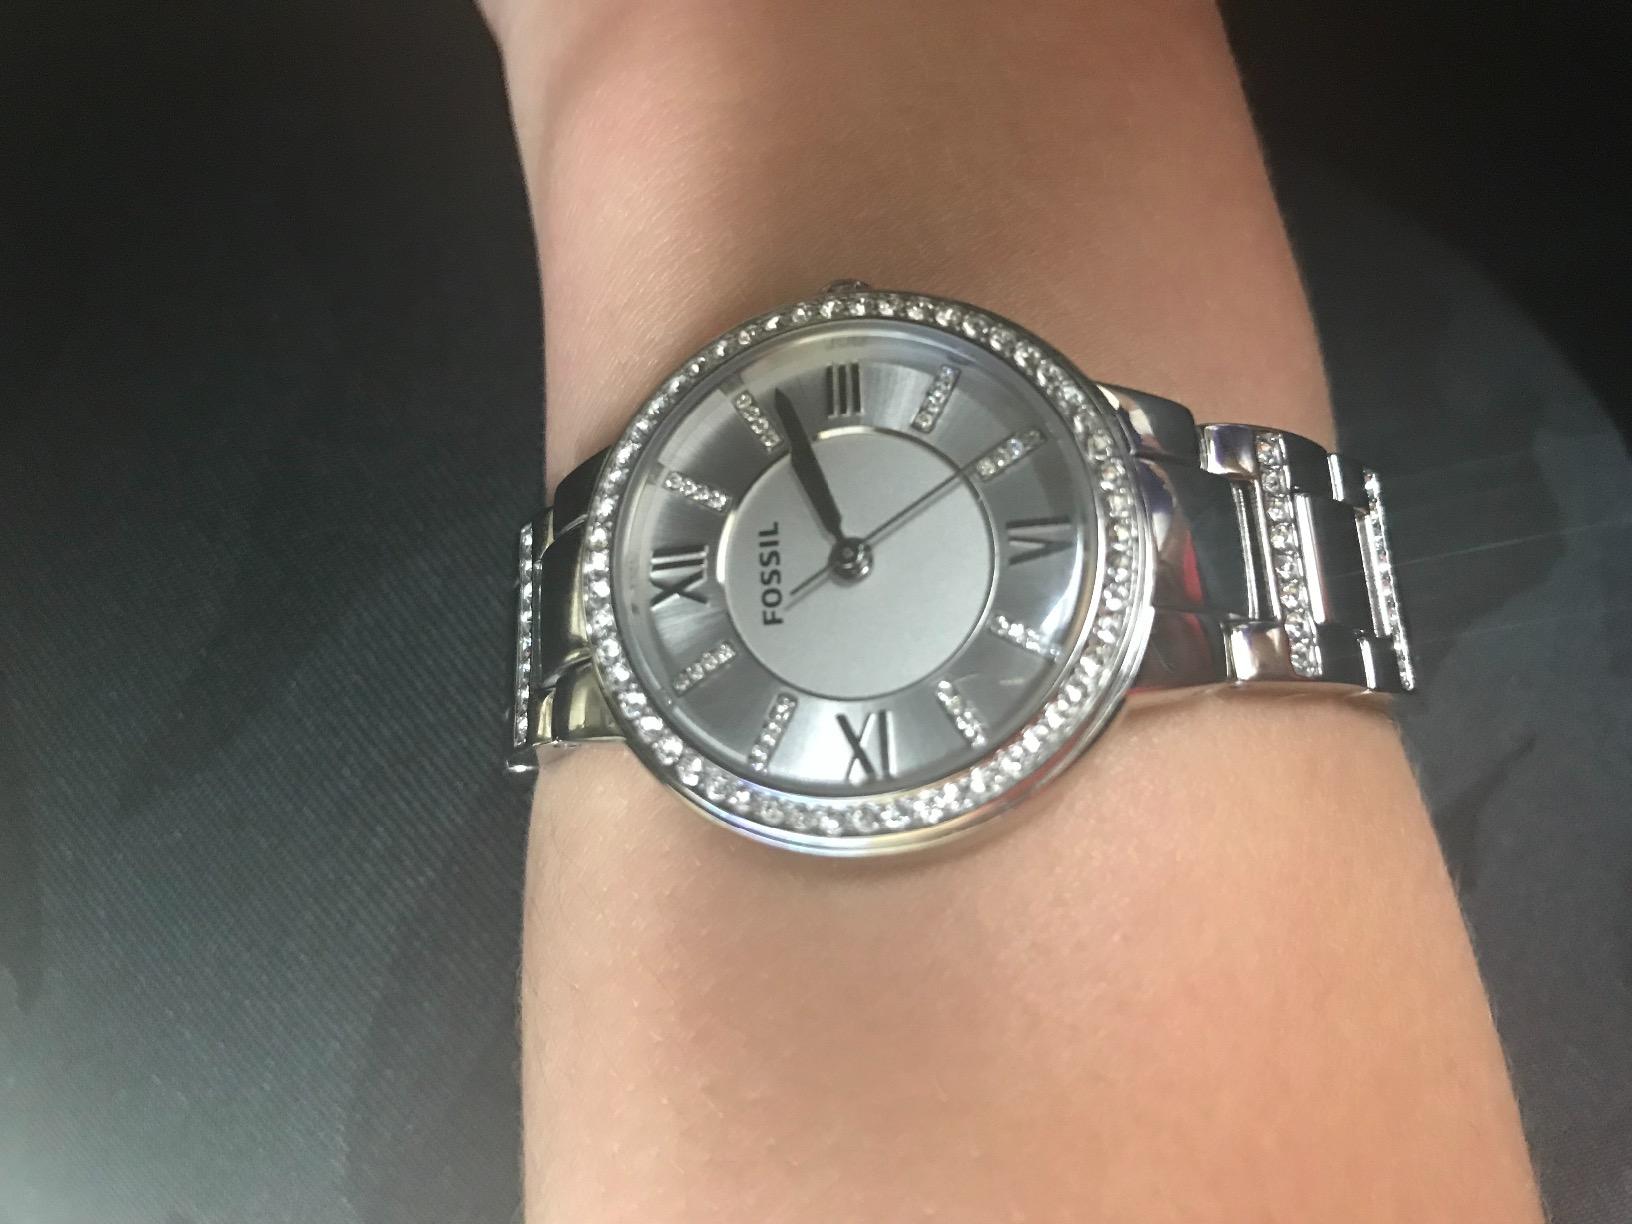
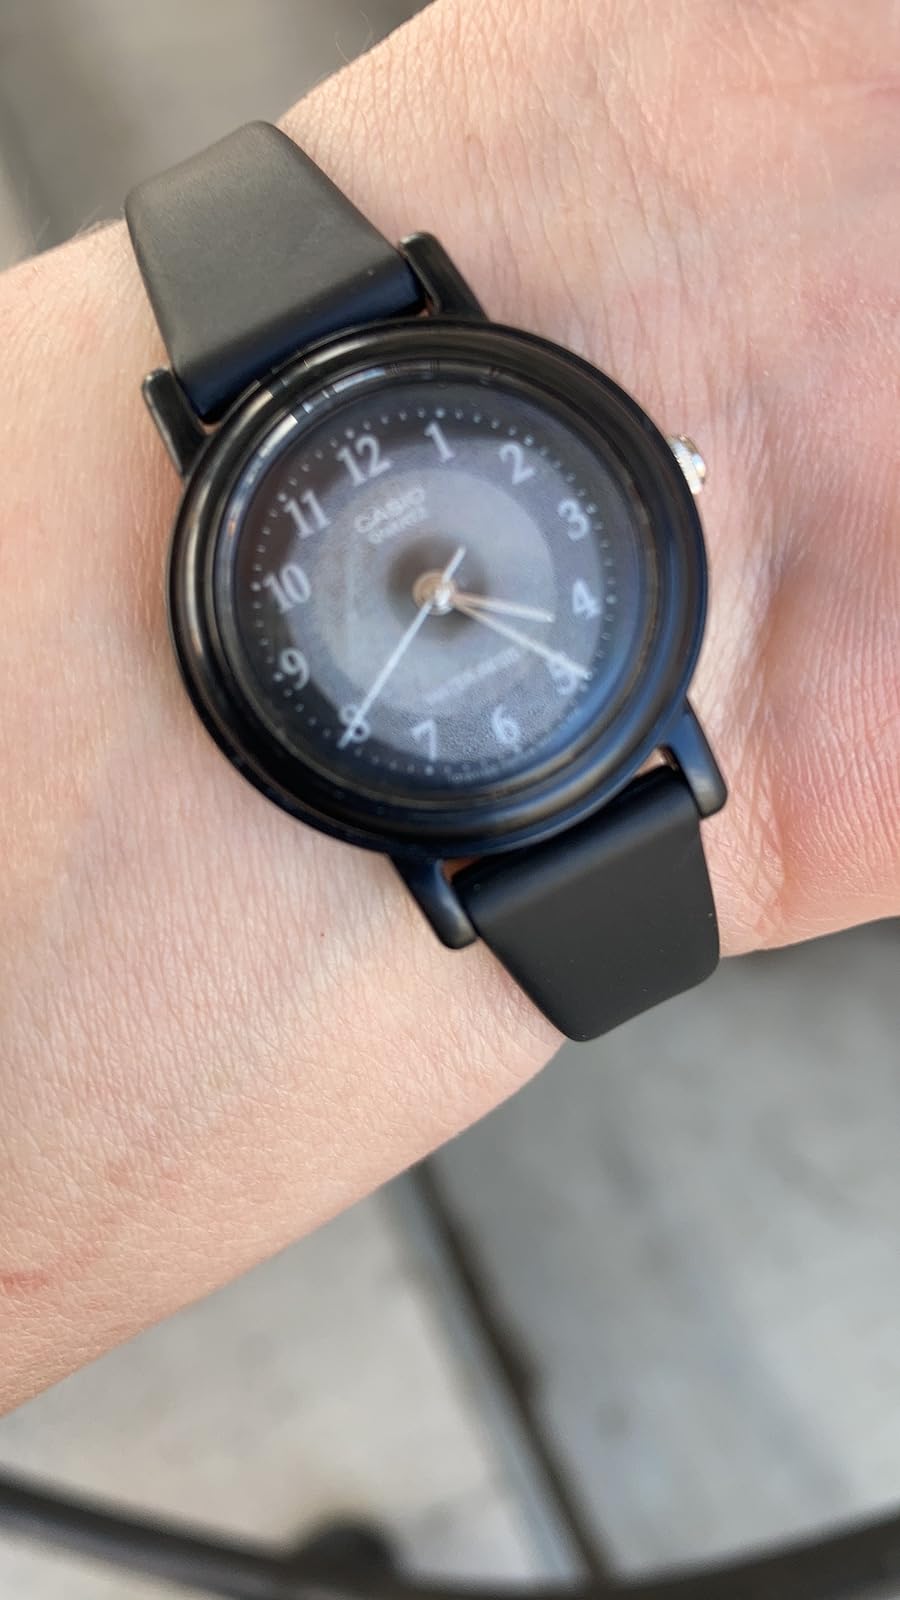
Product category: accessories_watch
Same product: no